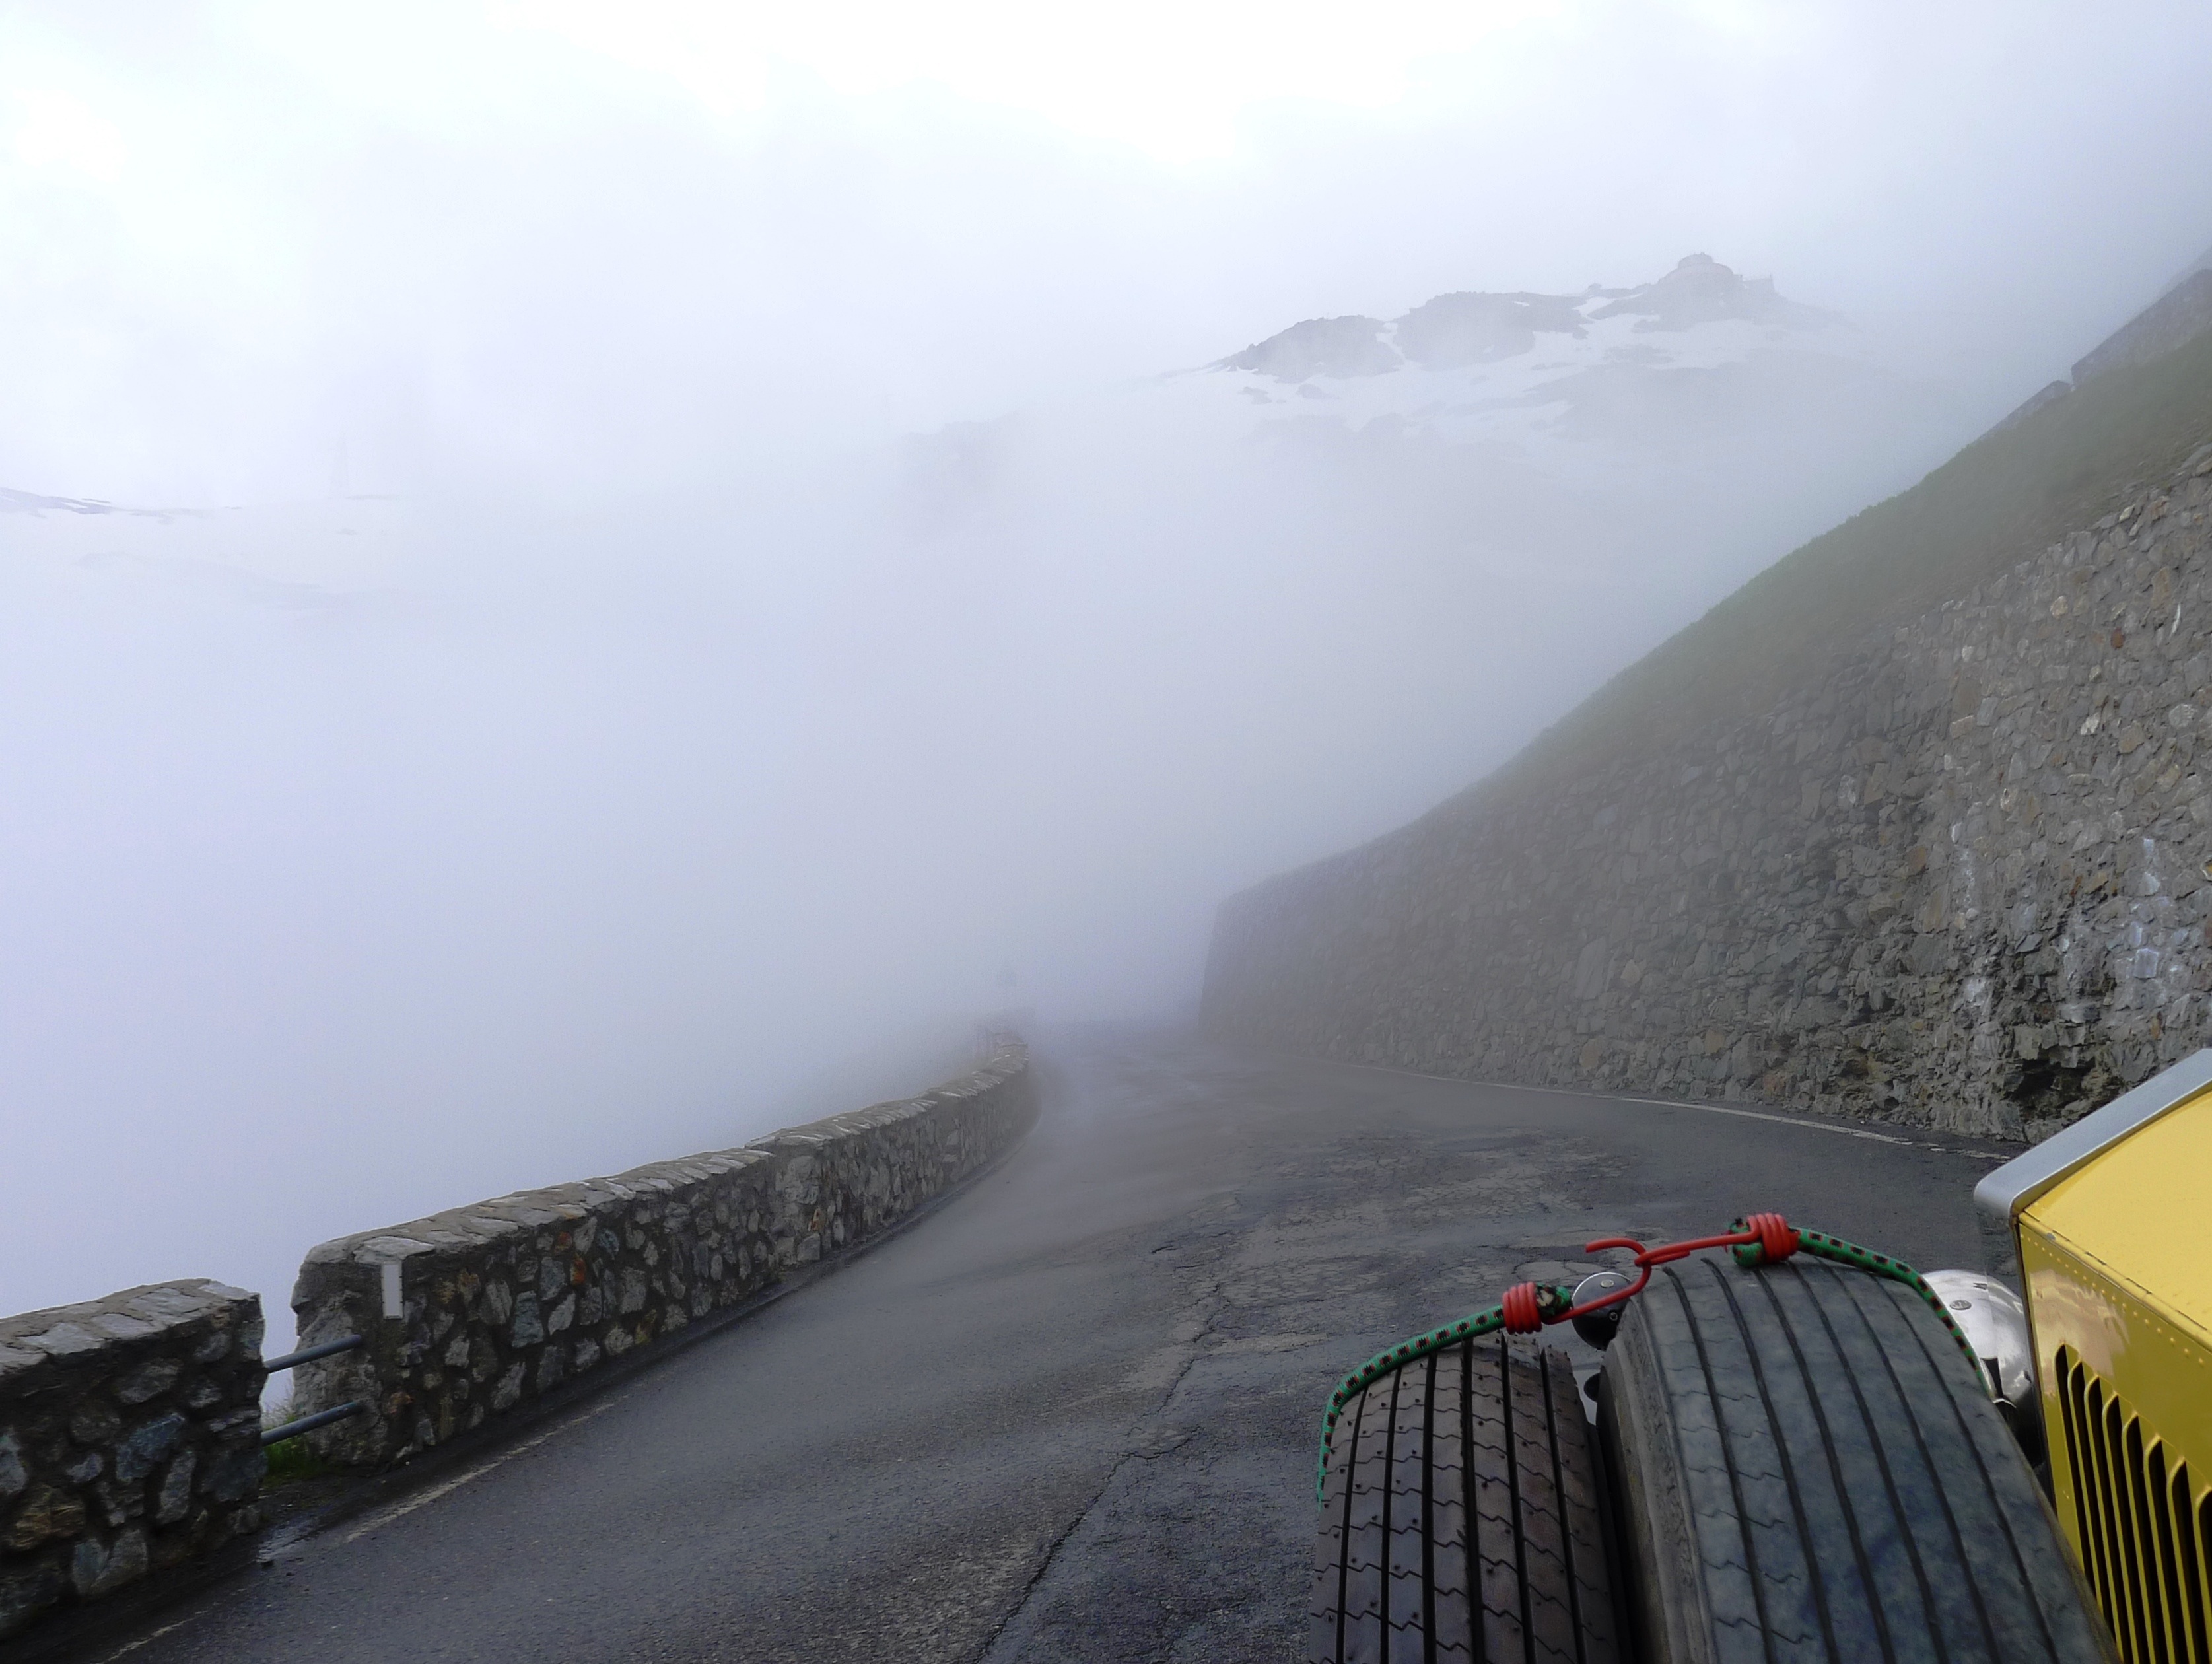
mountain, snow, winter, fog, road, mist, car, sunlight, morning, mountain range, foggy, travel, weather, haze, road trip, outdoors, alps, dangerous, atmospheric phenomenon, atmosphere of earth, mountainous landforms